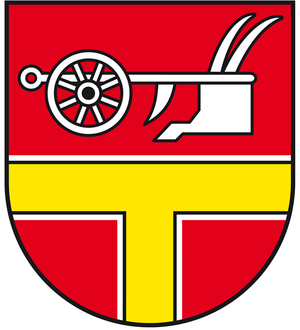
Tucheim est un village de Saxe-Anhalt en Allemagne qui a été intégré en 2009 à la commune de Genthin. Elle fait partie de l'arrondissement de Jerichow-Campagne. Elle comptait 1 349 habitants au 31 décembre 2007. Le village de Ringelsdorf à proximité dépend administrativement de Tucheim. Il est connu pour son château.